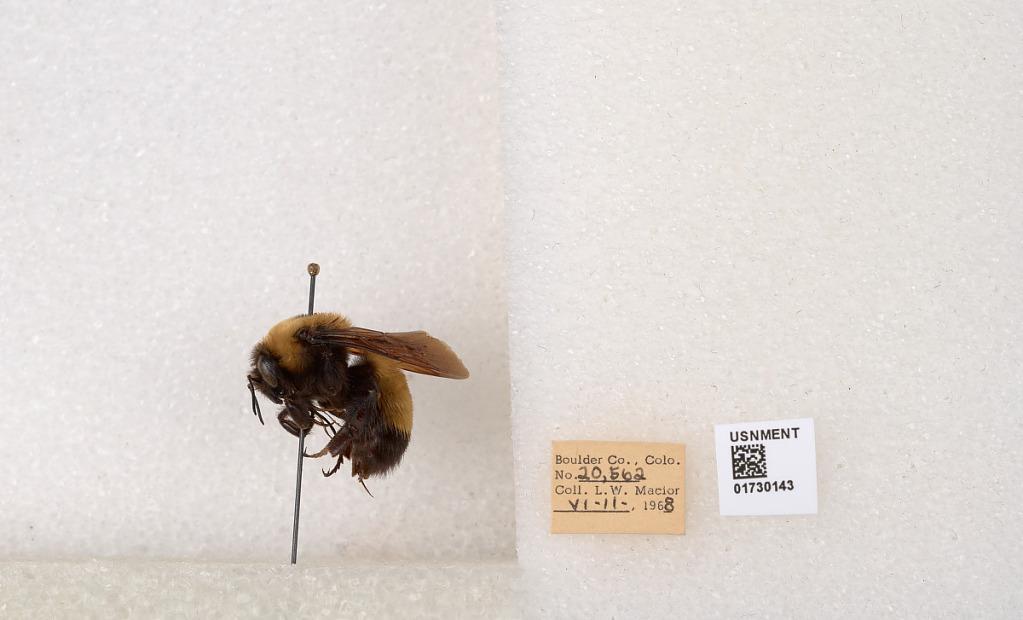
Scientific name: Bombus (Bombus) nevadensis Cresson